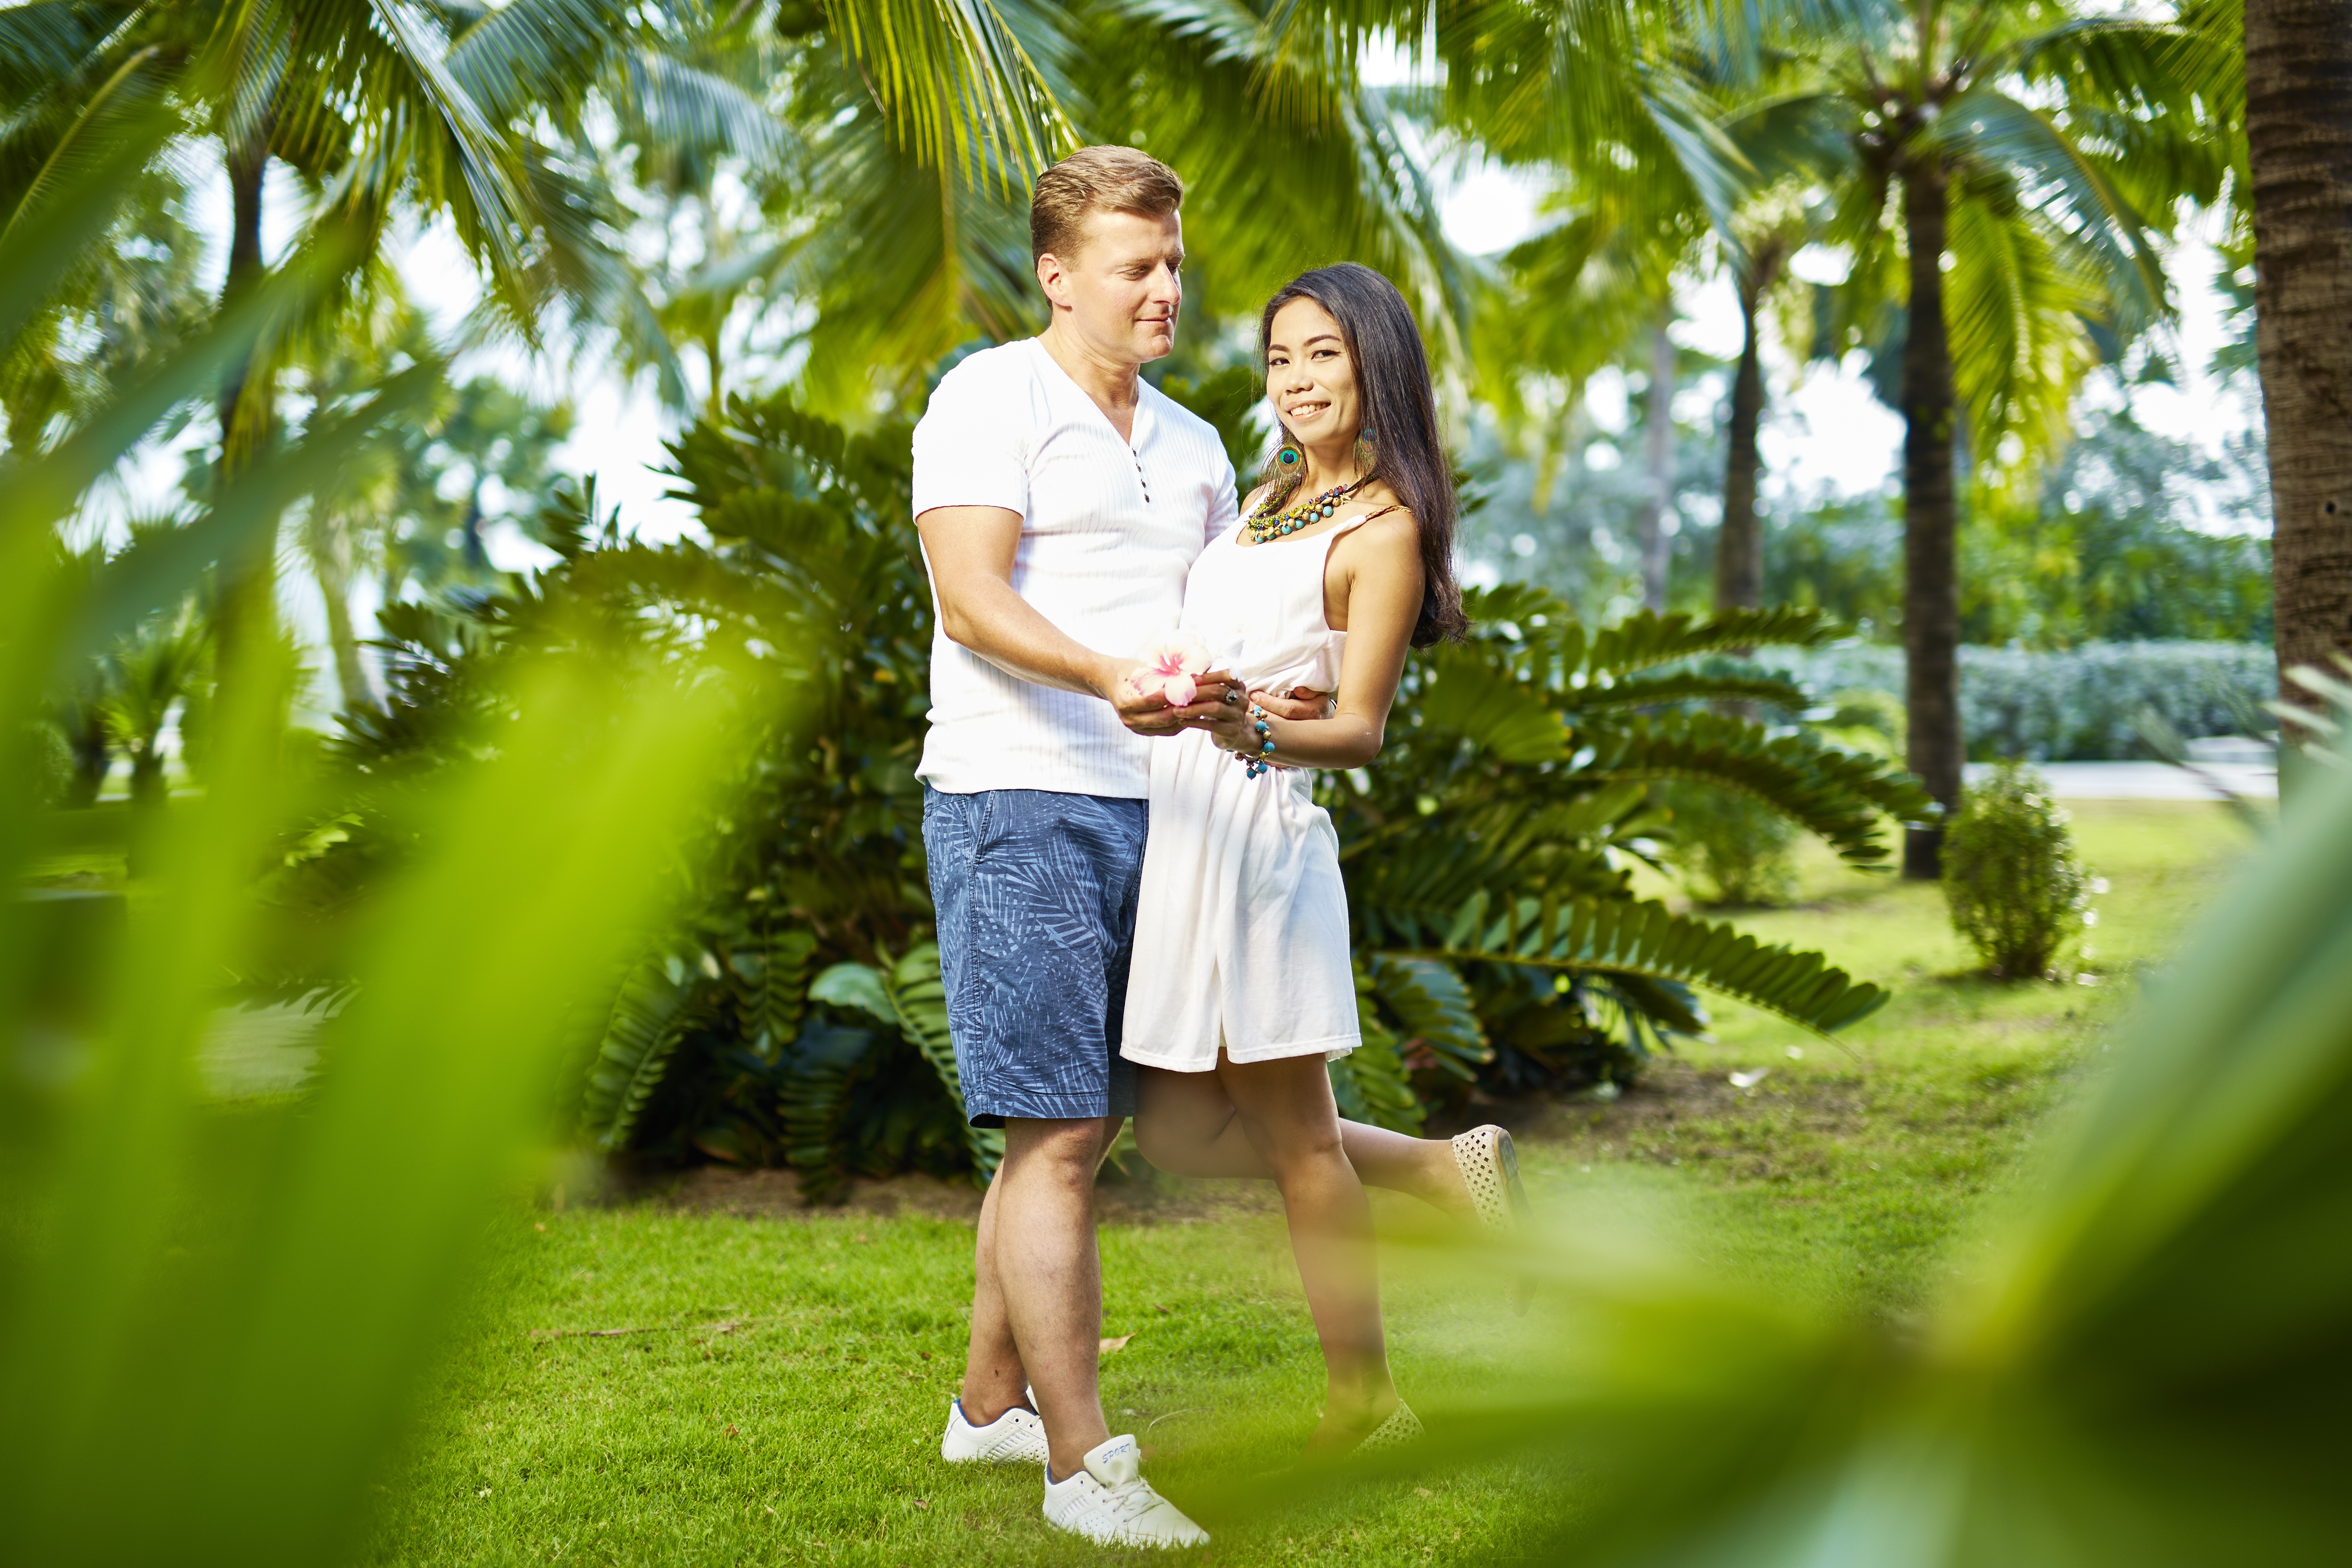
beach, lawn, meadow, green, couple, romantic, together, leisure, wedding, bride, groom, married, thailand, happiness, holidays, lover, napa, marry, interaction, honeymoon, ocean marina, najomtien beach